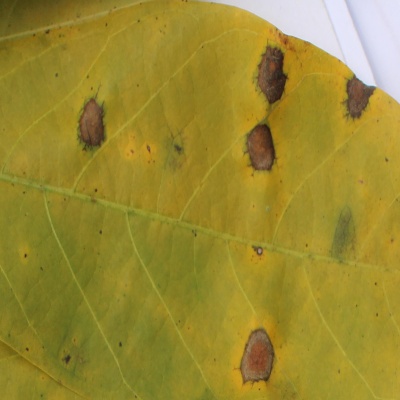
Crop: Cassava
Condition: brown spot